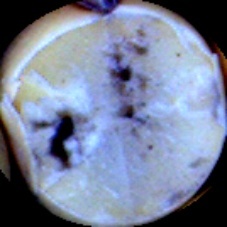
Label: Broken